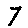
Label: 7